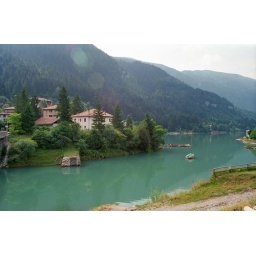
The house by the lake